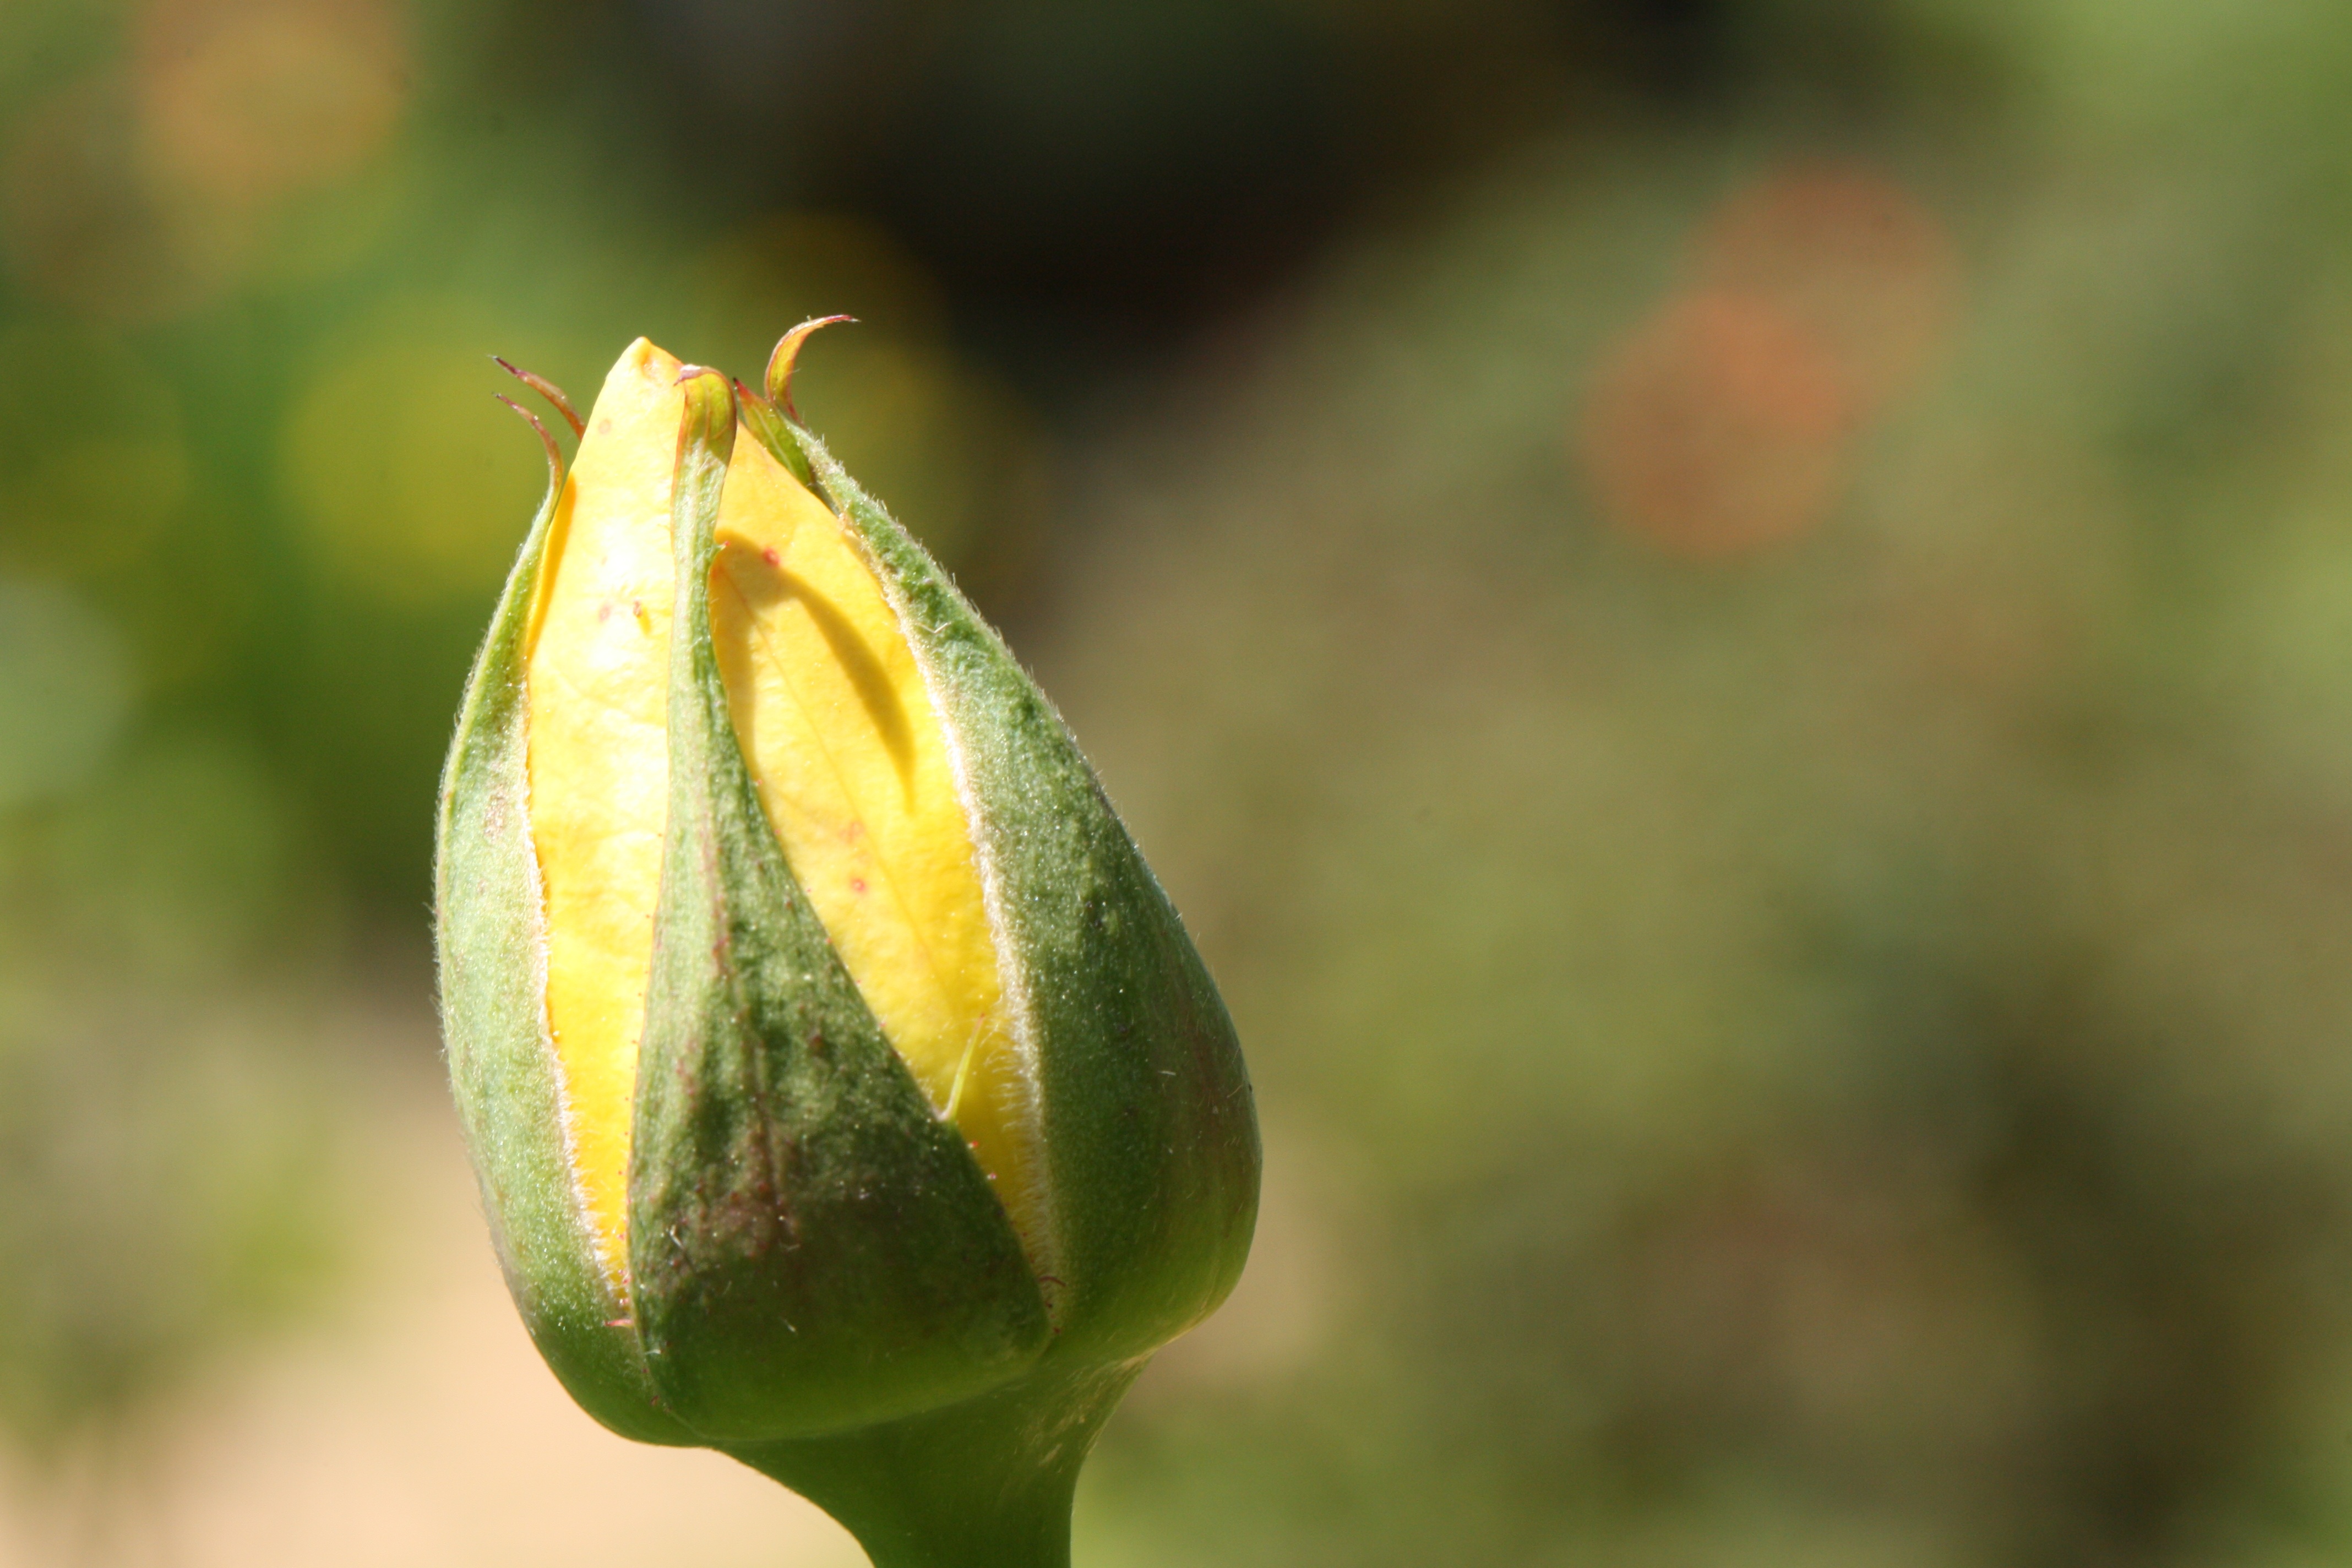
nature, blossom, plant, photography, sunlight, leaf, flower, petal, green, botany, yellow, flora, wildflower, close up, bud, yellow rose, macro photography, flowering plant, plant stem, land plant